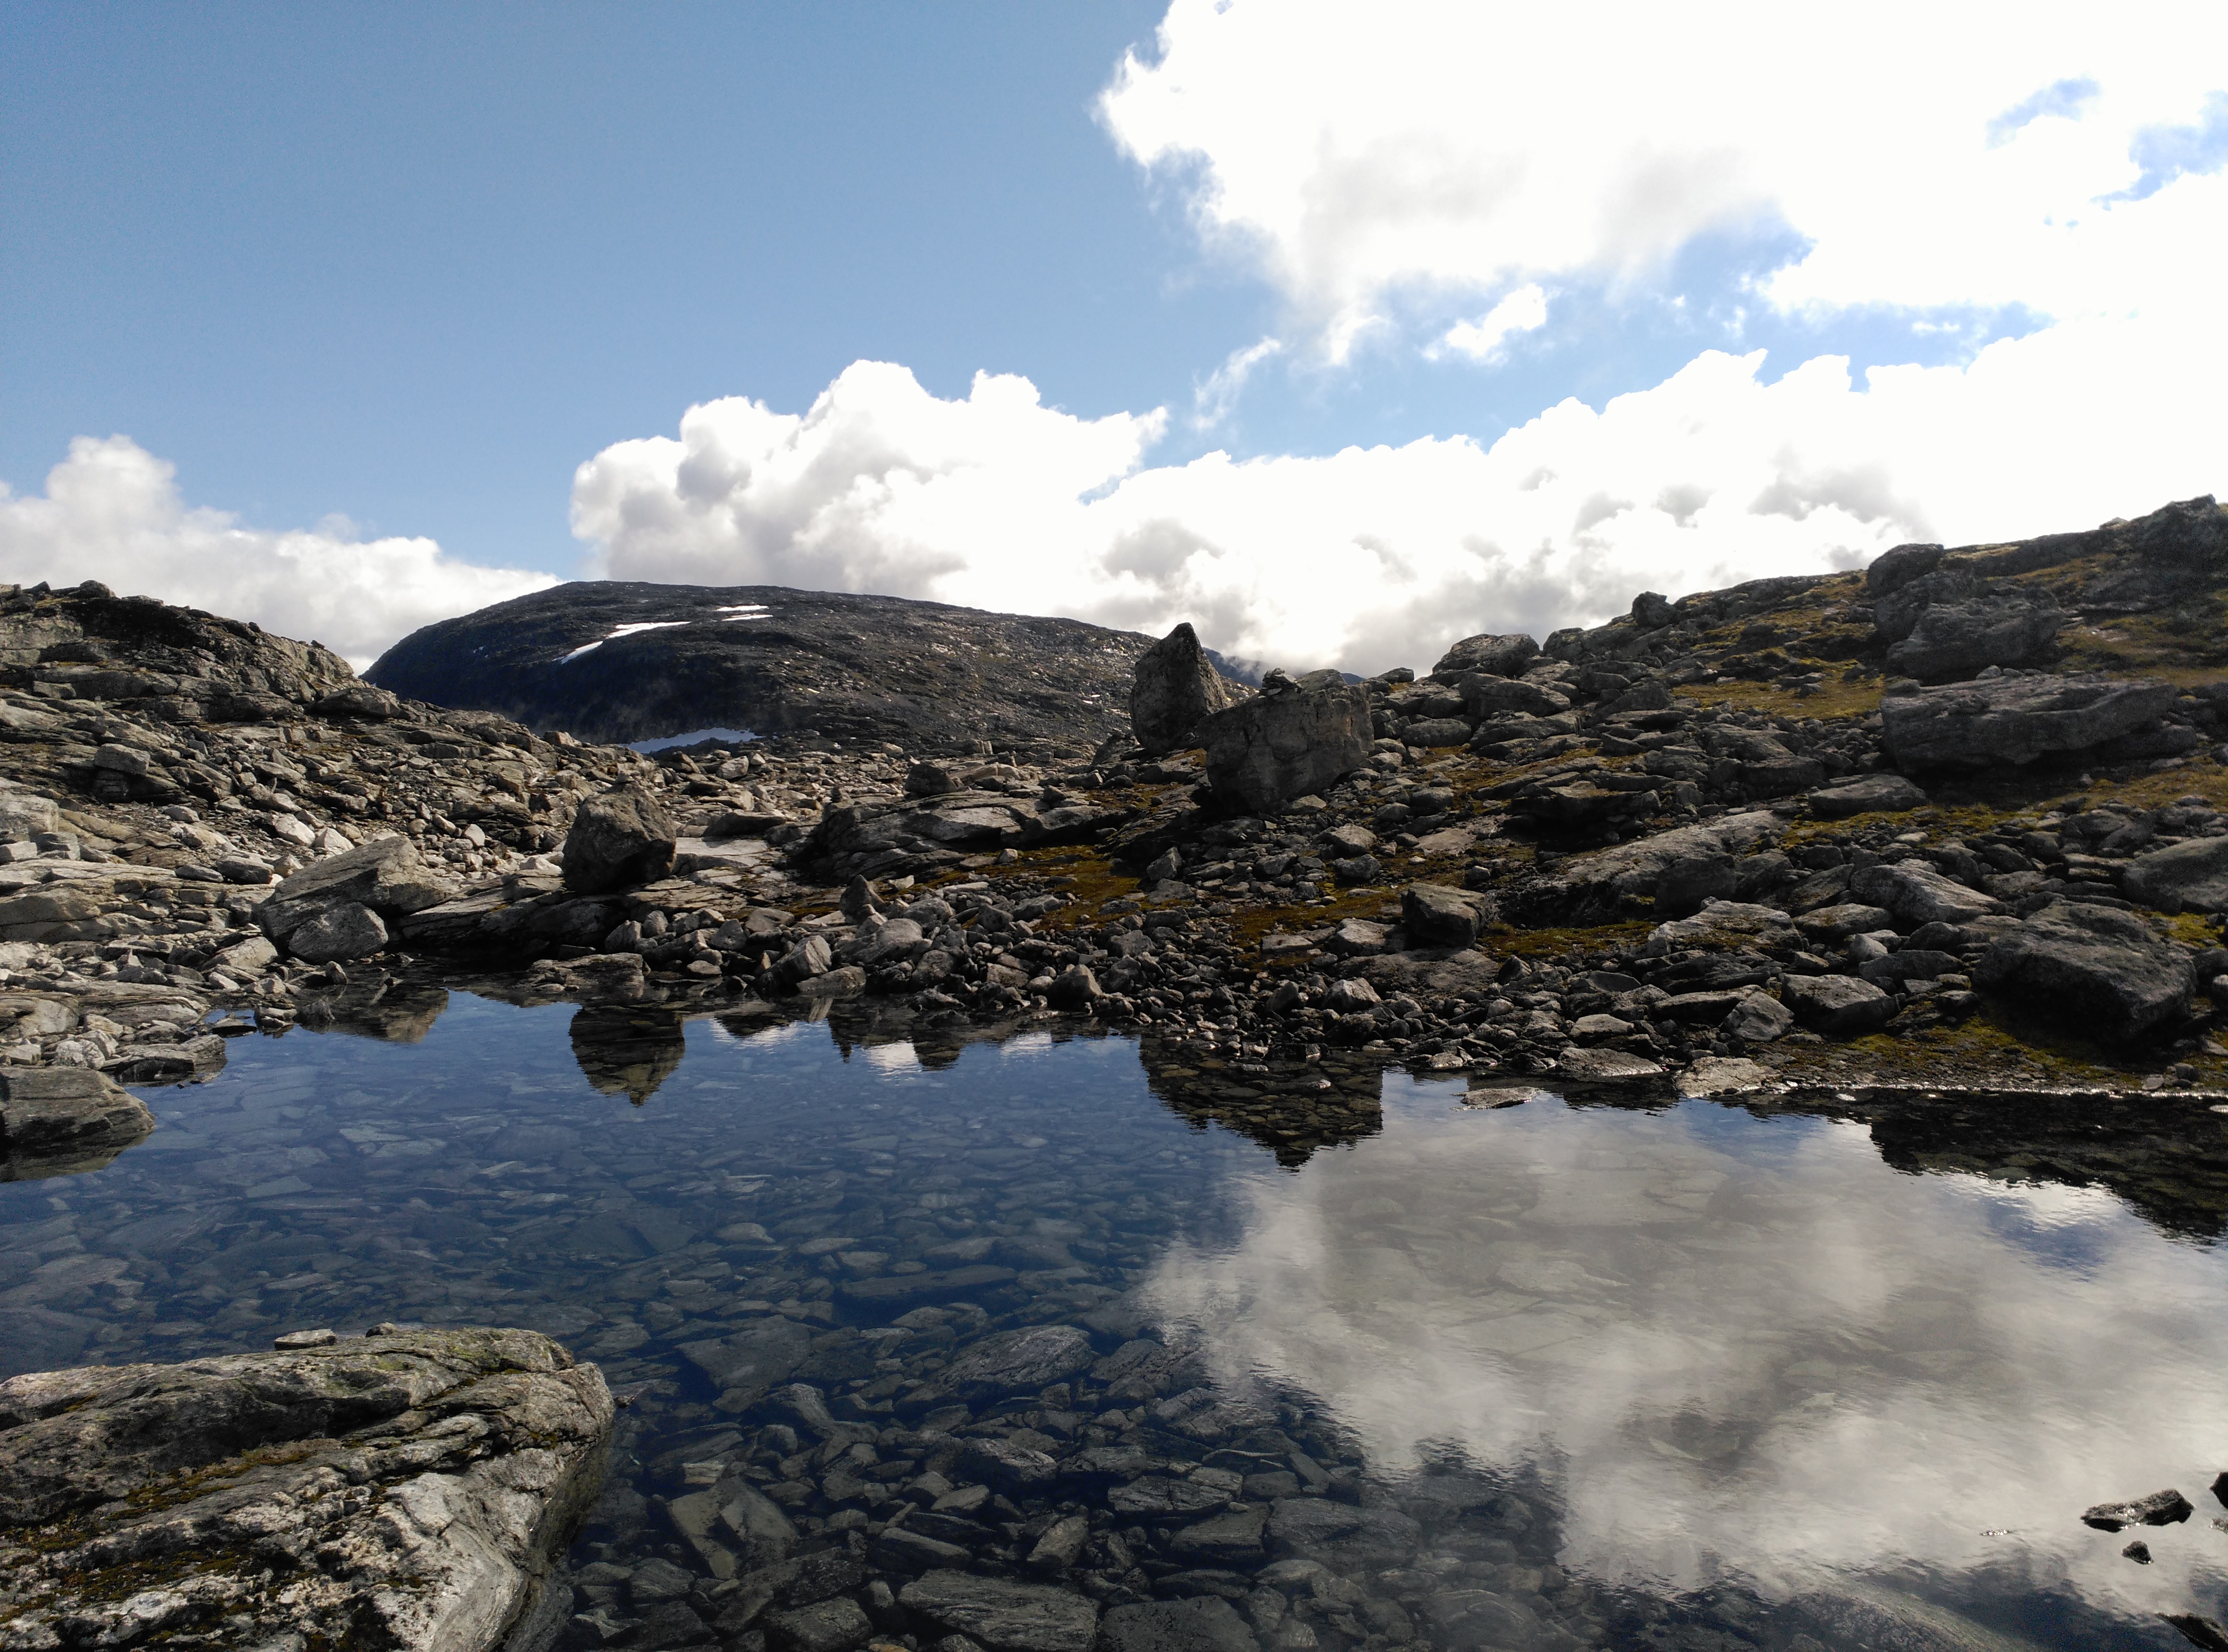
natural, reflection, sky, water, cloud, mountain, rock, wilderness, water resources, tide pool, highland, lake, geological phenomenon, formation, cumulus, sea, landscape, geology, tarn, river, meteorological phenomenon, watercourse, fell, hill, bank, vacation, coast, ocean, tourism